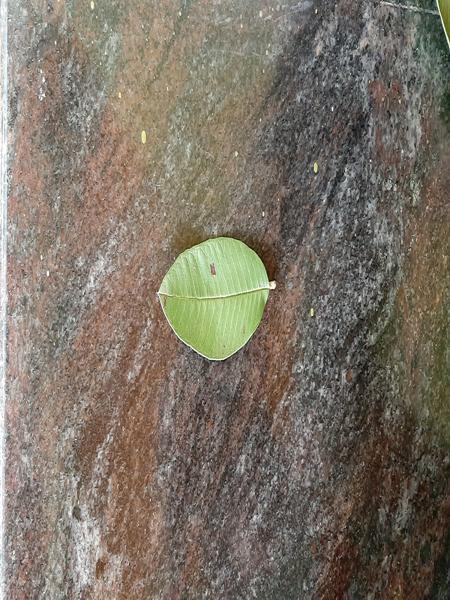
Plant: Guava